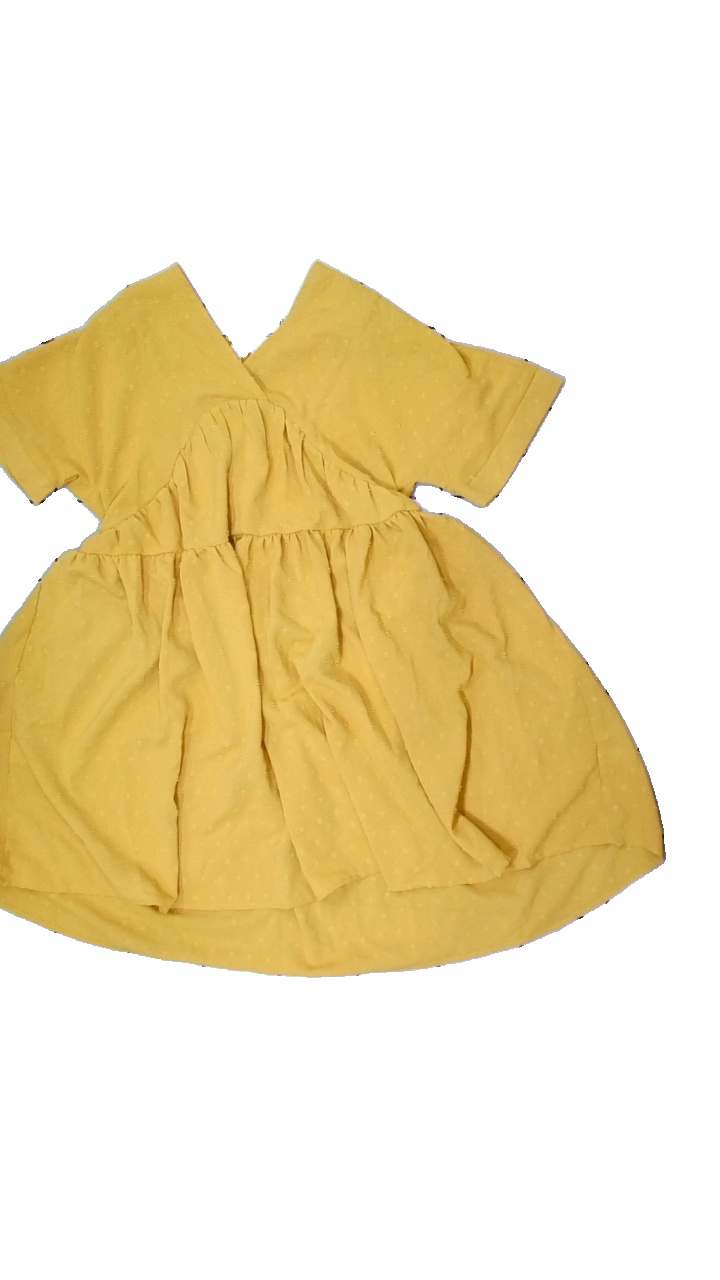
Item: Dress (Ladies)
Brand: Missing
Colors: Yellow
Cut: Loose
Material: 100% Polyester
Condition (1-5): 5
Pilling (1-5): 5
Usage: Reuse
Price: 50-100